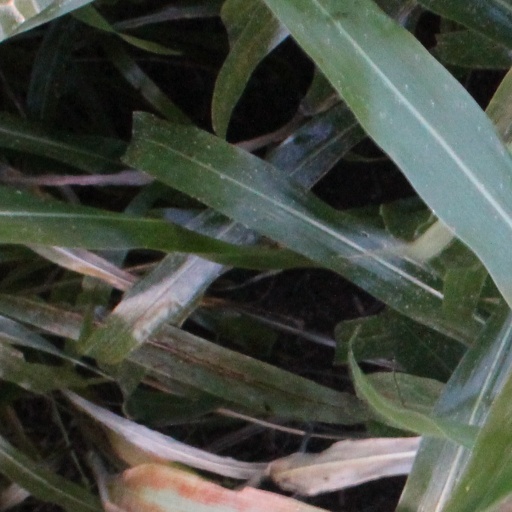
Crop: sorghum